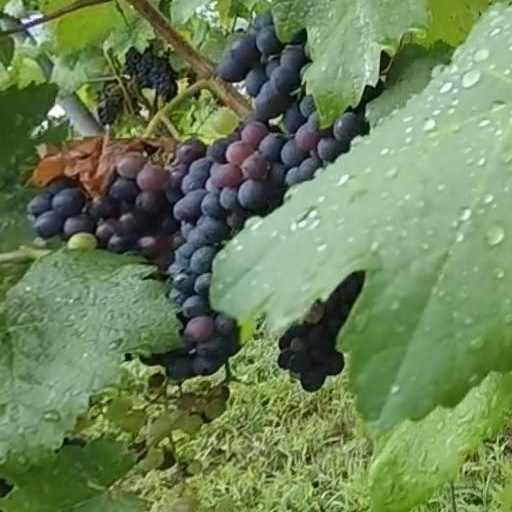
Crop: grape